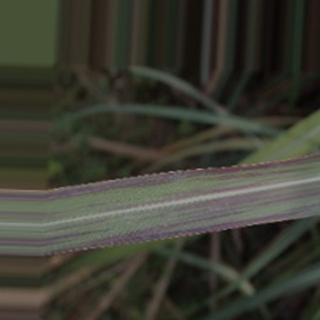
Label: sugarcane_bacterial_blight